Antoni Sarcevic

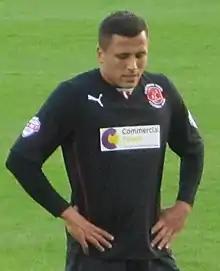
Antoni Sarcevic, Stockport County FC

Antoni Charles Sarcevic (born 13 March 1992) is an English professional footballer who plays as a midfielder for side Bradford City.